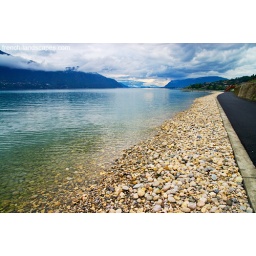
Alpine lake under the clouds